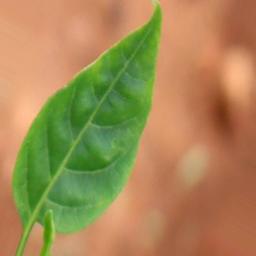
Label: healthy